Fu Foundation School of Engineering and Applied Science

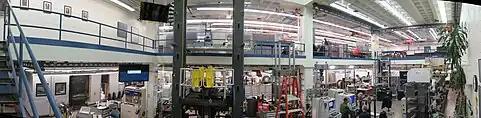
Carleton Laboratory main testing floor

The School is the site of an almost overwhelming array of basic and advanced research installations which include both the NSEC and the MRSEC NSF-funded interdisciplinary research centers, as well as the Columbia High-Beta Tokamak, the Robert A.W. Carleton Strength of Materials Laboratory, and a 200g geotechnical centrifuge.